Oliver Ellsworth

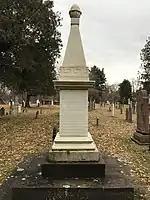
Ellsworth's gravesite

Though he retired from national public life upon his return to America in early 1801, he did remain somewhat active in state politics. He later served once more on the Connecticut Governor's Council, which he was on until his death. He was elected a Fellow of the American Academy of Arts and Sciences in 1803.